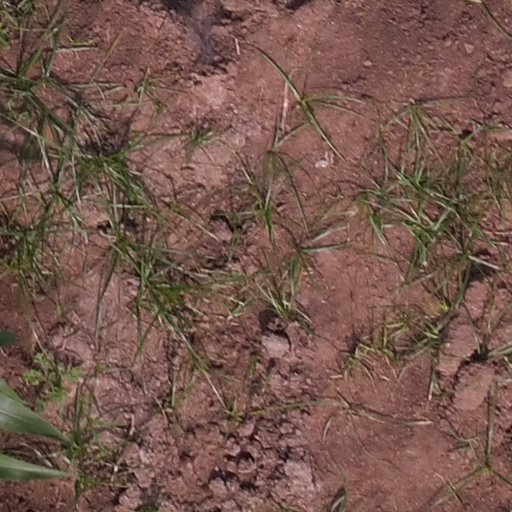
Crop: maize; corn